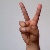
The image shows a hand gesture representing the letter 'V' in Indian Sign Language.